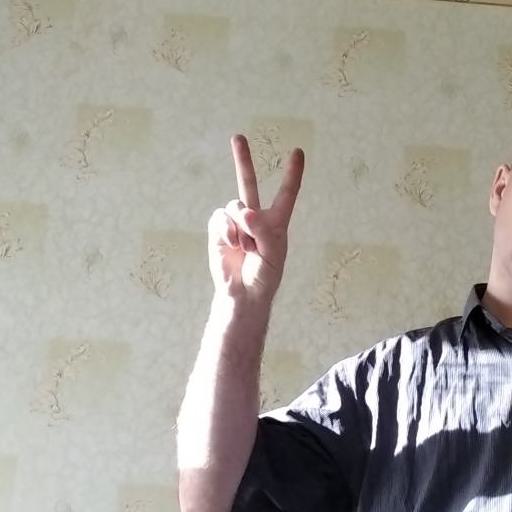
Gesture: peace